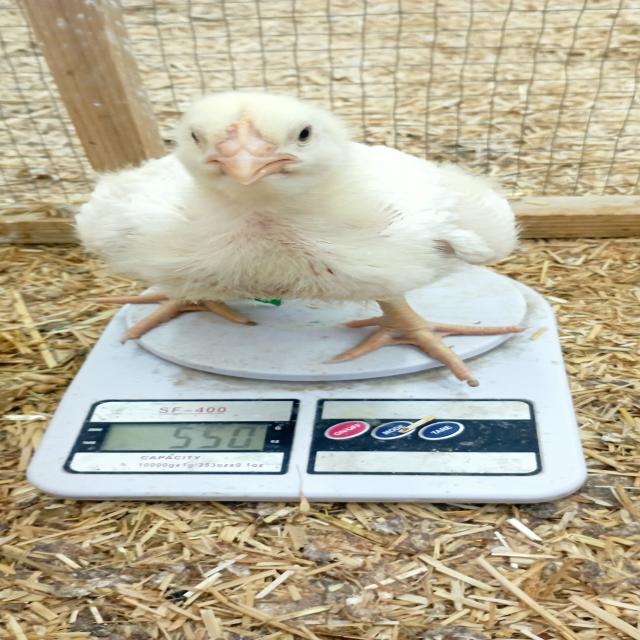
Weight: 546 g